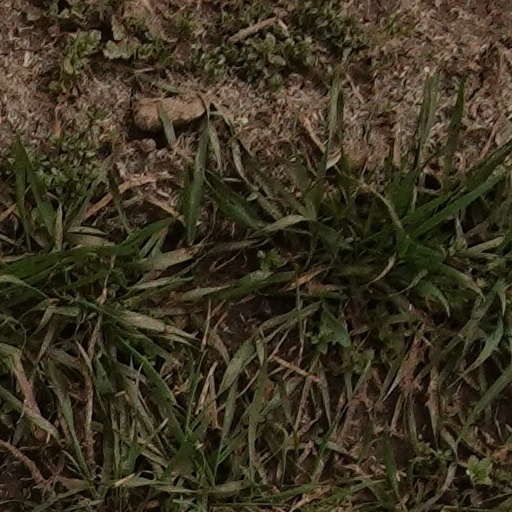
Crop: wheat